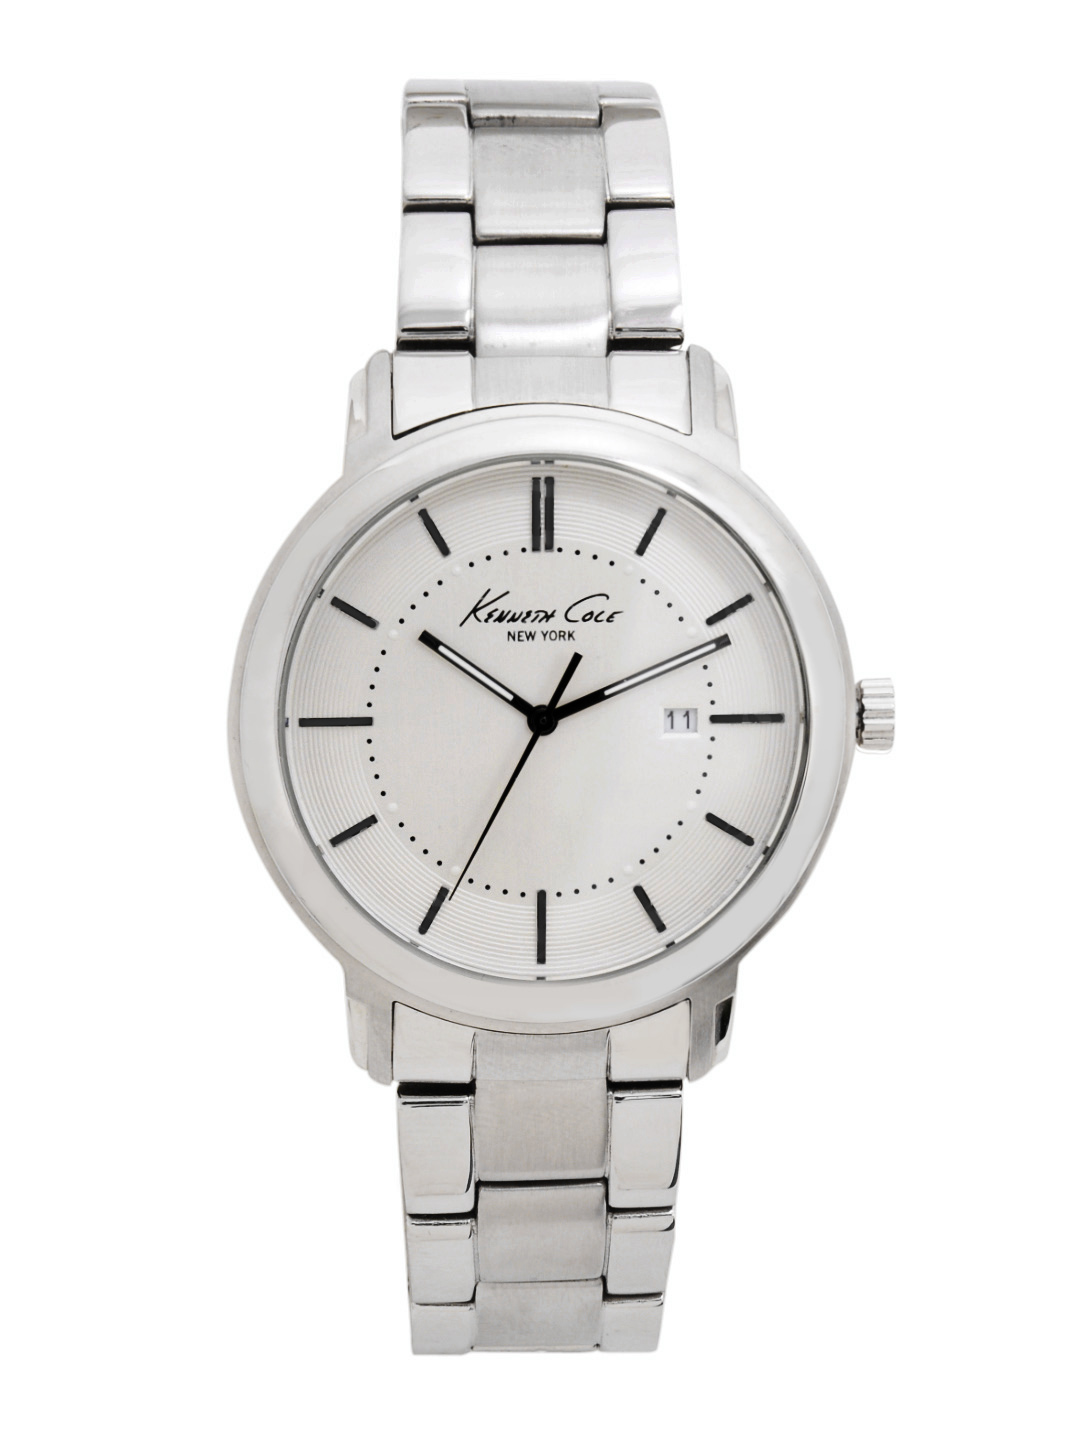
Kenneth Cole Men White Dial Watch
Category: Free Items / Free Gifts / Free Gifts
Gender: Men
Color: White
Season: Winter 2016
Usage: Casual